Costantino Castriota

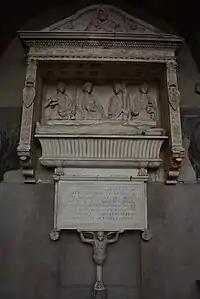
The tomb of the Albanian noble Costantino Castriota, built in 1500. Two Albanian eagles can be noticed in the left and right pillars

Costantino Castriota Scanderbeg (1477–1500) was an Albanian nobleman from the House of Kastrioti and prelate of the Catholic Church who served as Bishop of Isernia (1497–1500).